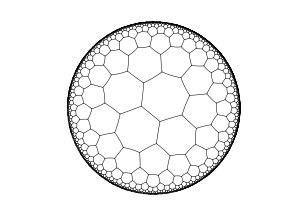
En mathématiques, la géométrie hyperbolique est une géométrie non euclidienne vérifiant les quatre premiers postulats de la géométrie euclidienne, mais pour laquelle le postulat euclidien des parallèles est remplacé par le postulat que « par un point extérieur à une droite passe plus d'une droite parallèle ». On démontre qu'alors il y a une infinité de droites parallèles.